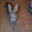
Label: cat